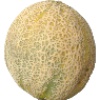
Label: cantaloupe